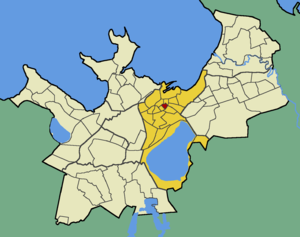
Maakri est un quartier du district de Kesklinn à Tallinn en Estonie.